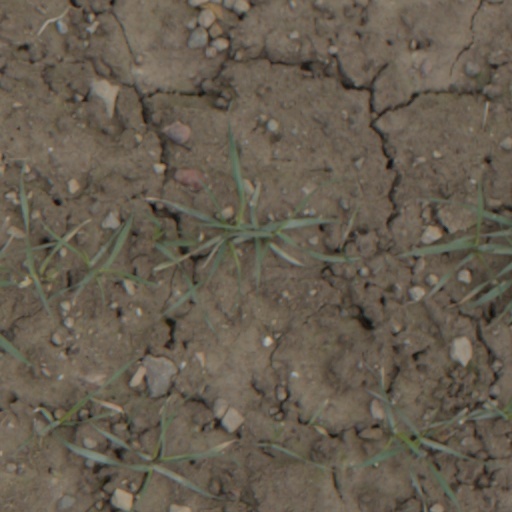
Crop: wheat